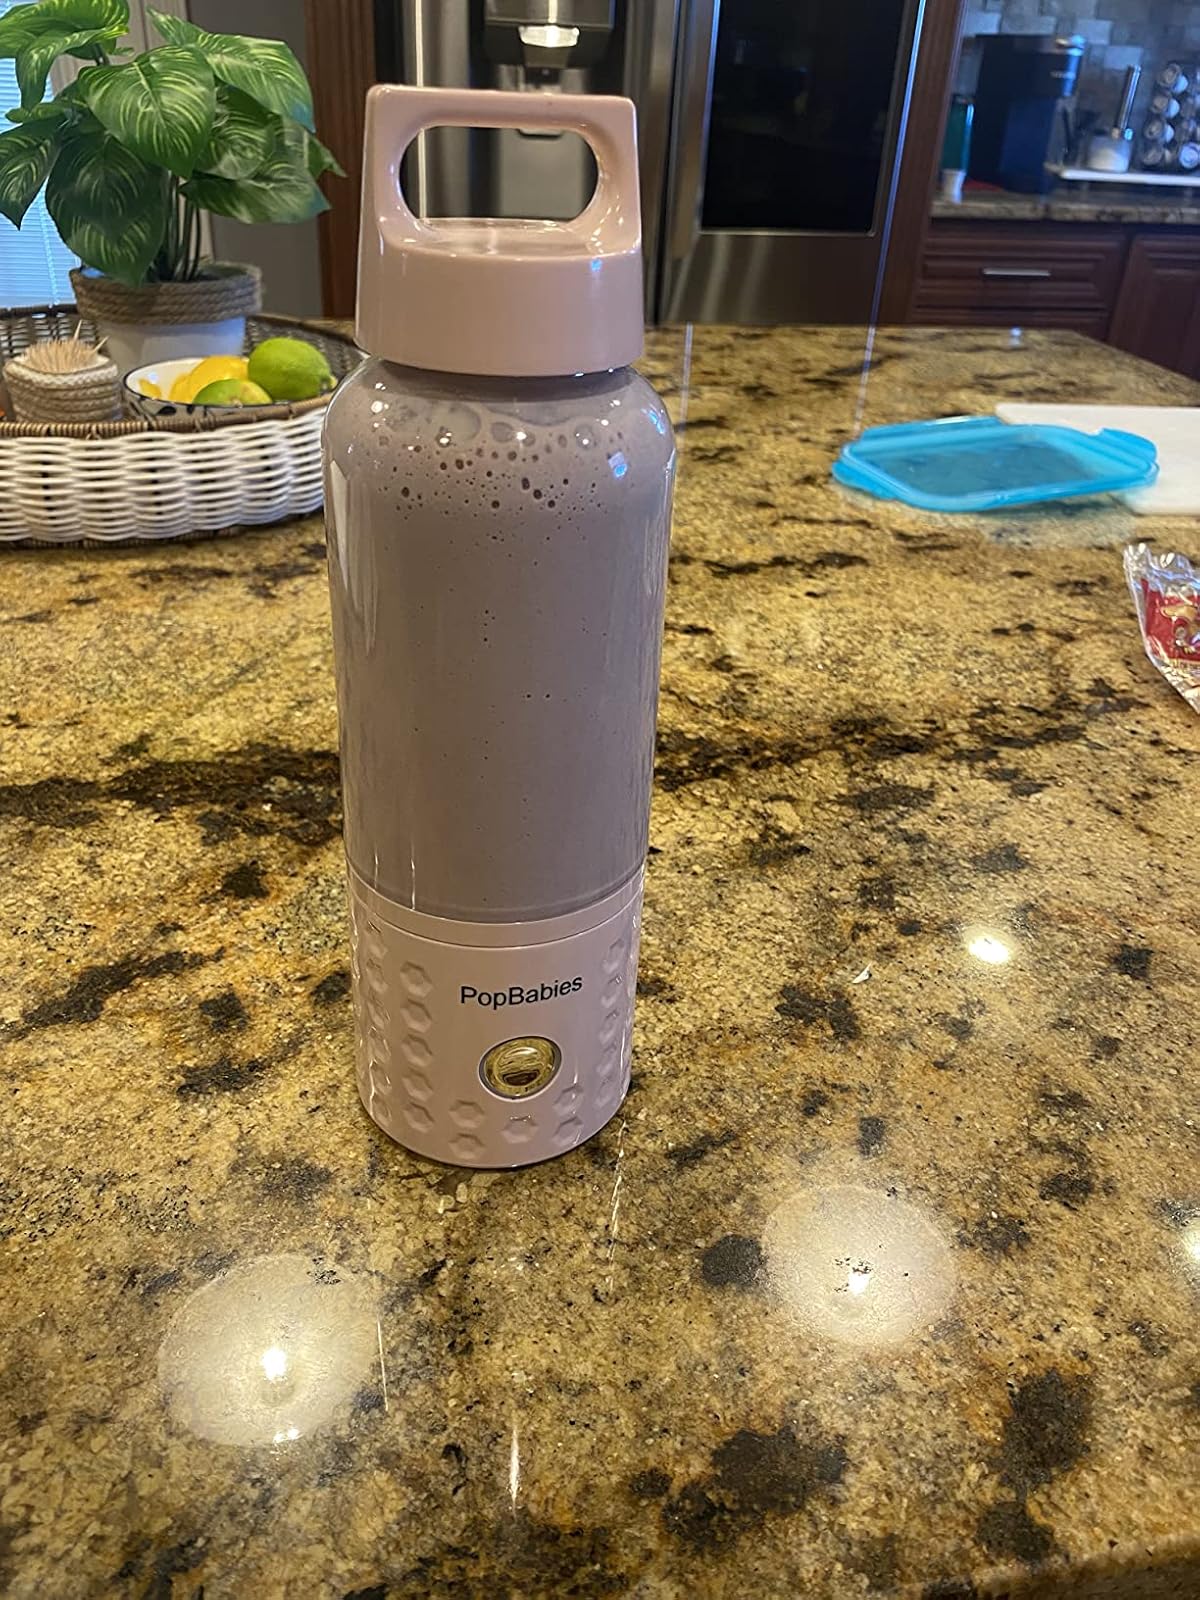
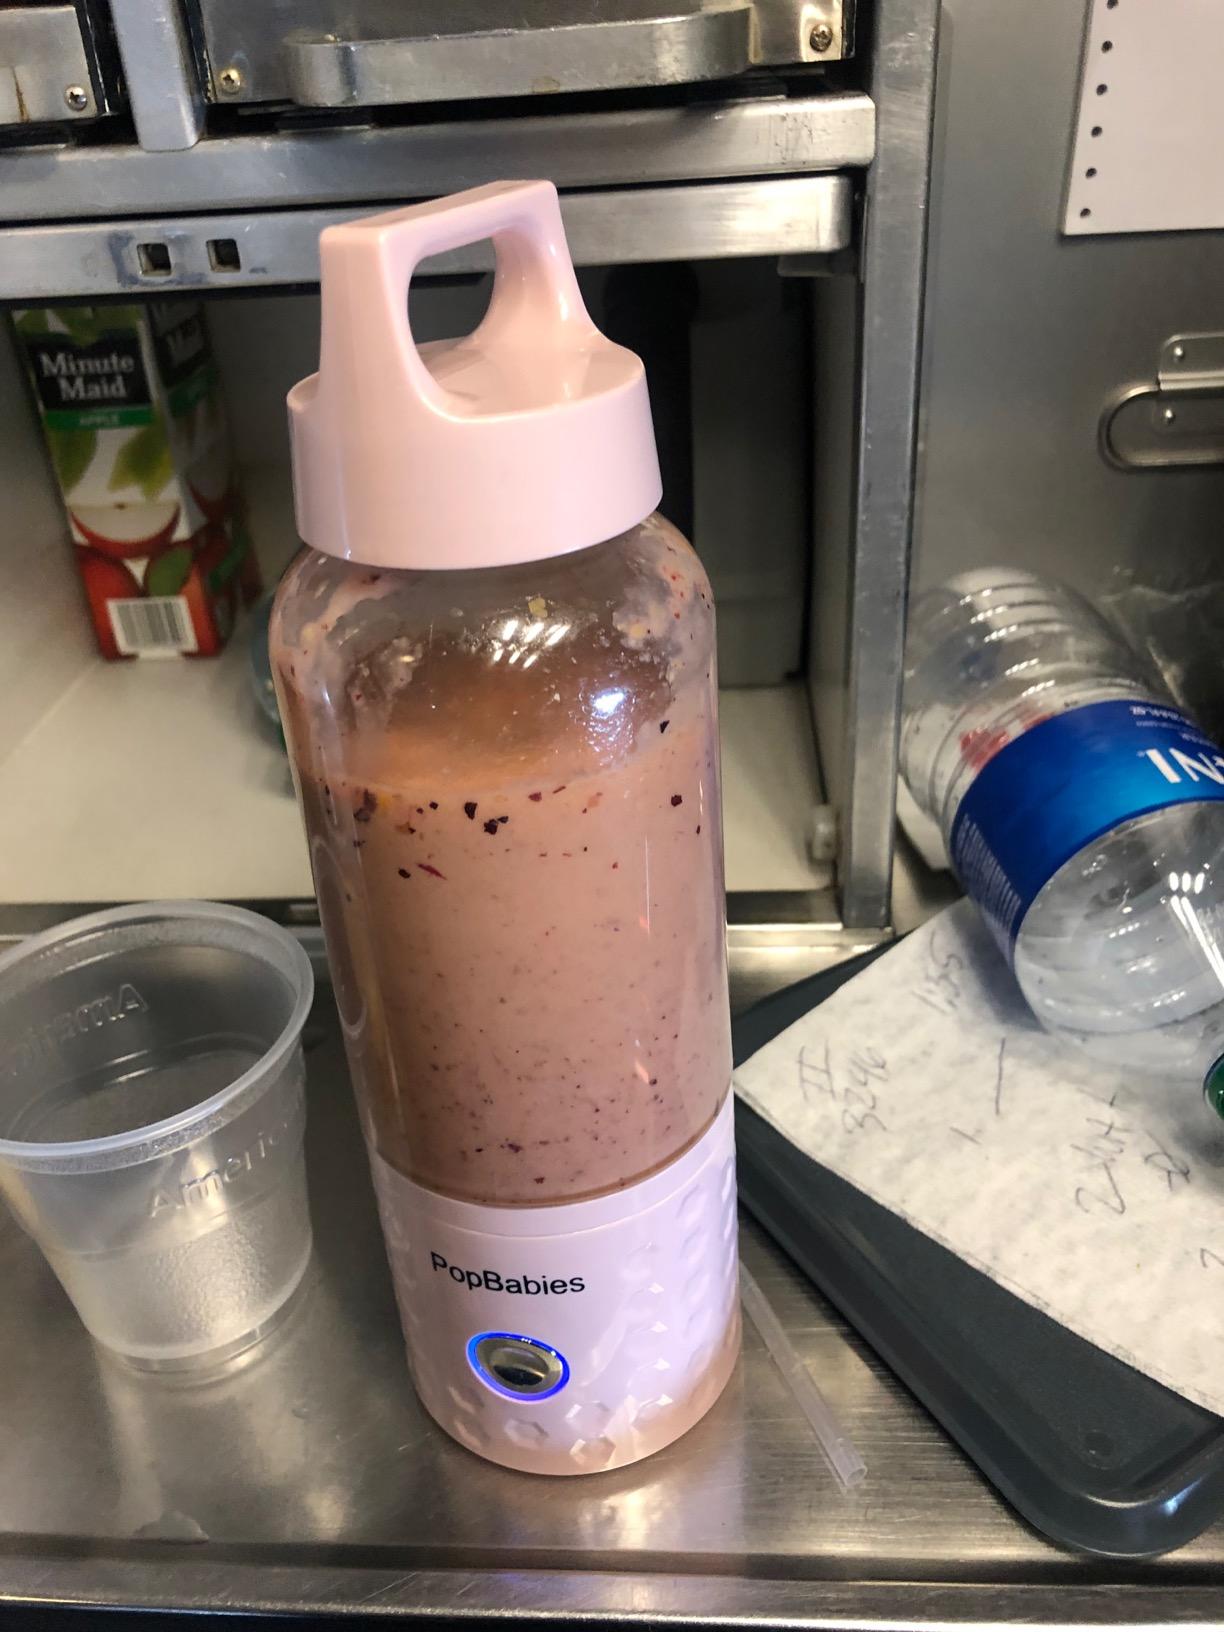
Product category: items_blender
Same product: yes